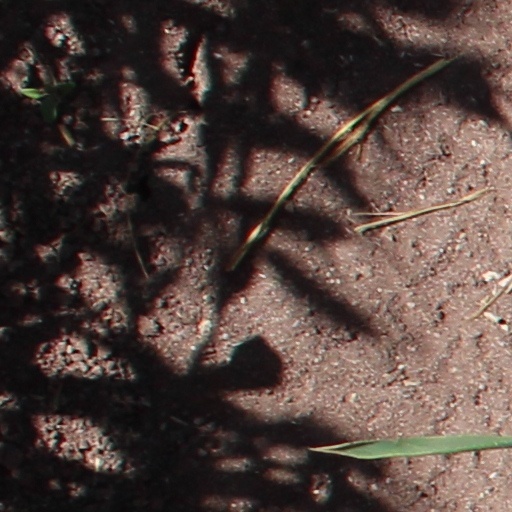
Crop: wheat